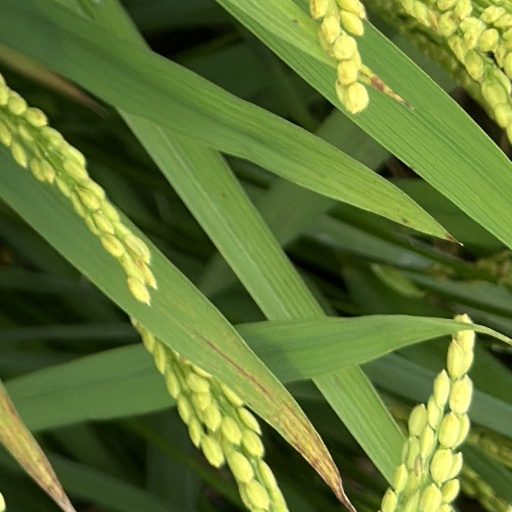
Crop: rice